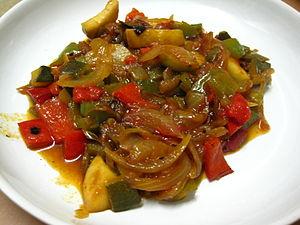
La cuisine croate est une cuisine hétérogène qu'il convient de diviser en plusieurs régions, chacune ayant ses traditions culinaires caractéristiques. La cuisine de l'intérieur de la Croatie est caractérisée par l'influence des cultures des nations voisines et utilise des épices telles que le poivre noir, le paprika ou l'ail. La région côtière, en revanche, a reçu l'influence méditerranéenne de la France ou de l'Italie et utilise plutôt de l'huile d'olive et des épices telles que le romarin, la sauge, l'origan, le clou de girofle, le laurier ou la noix de muscade.